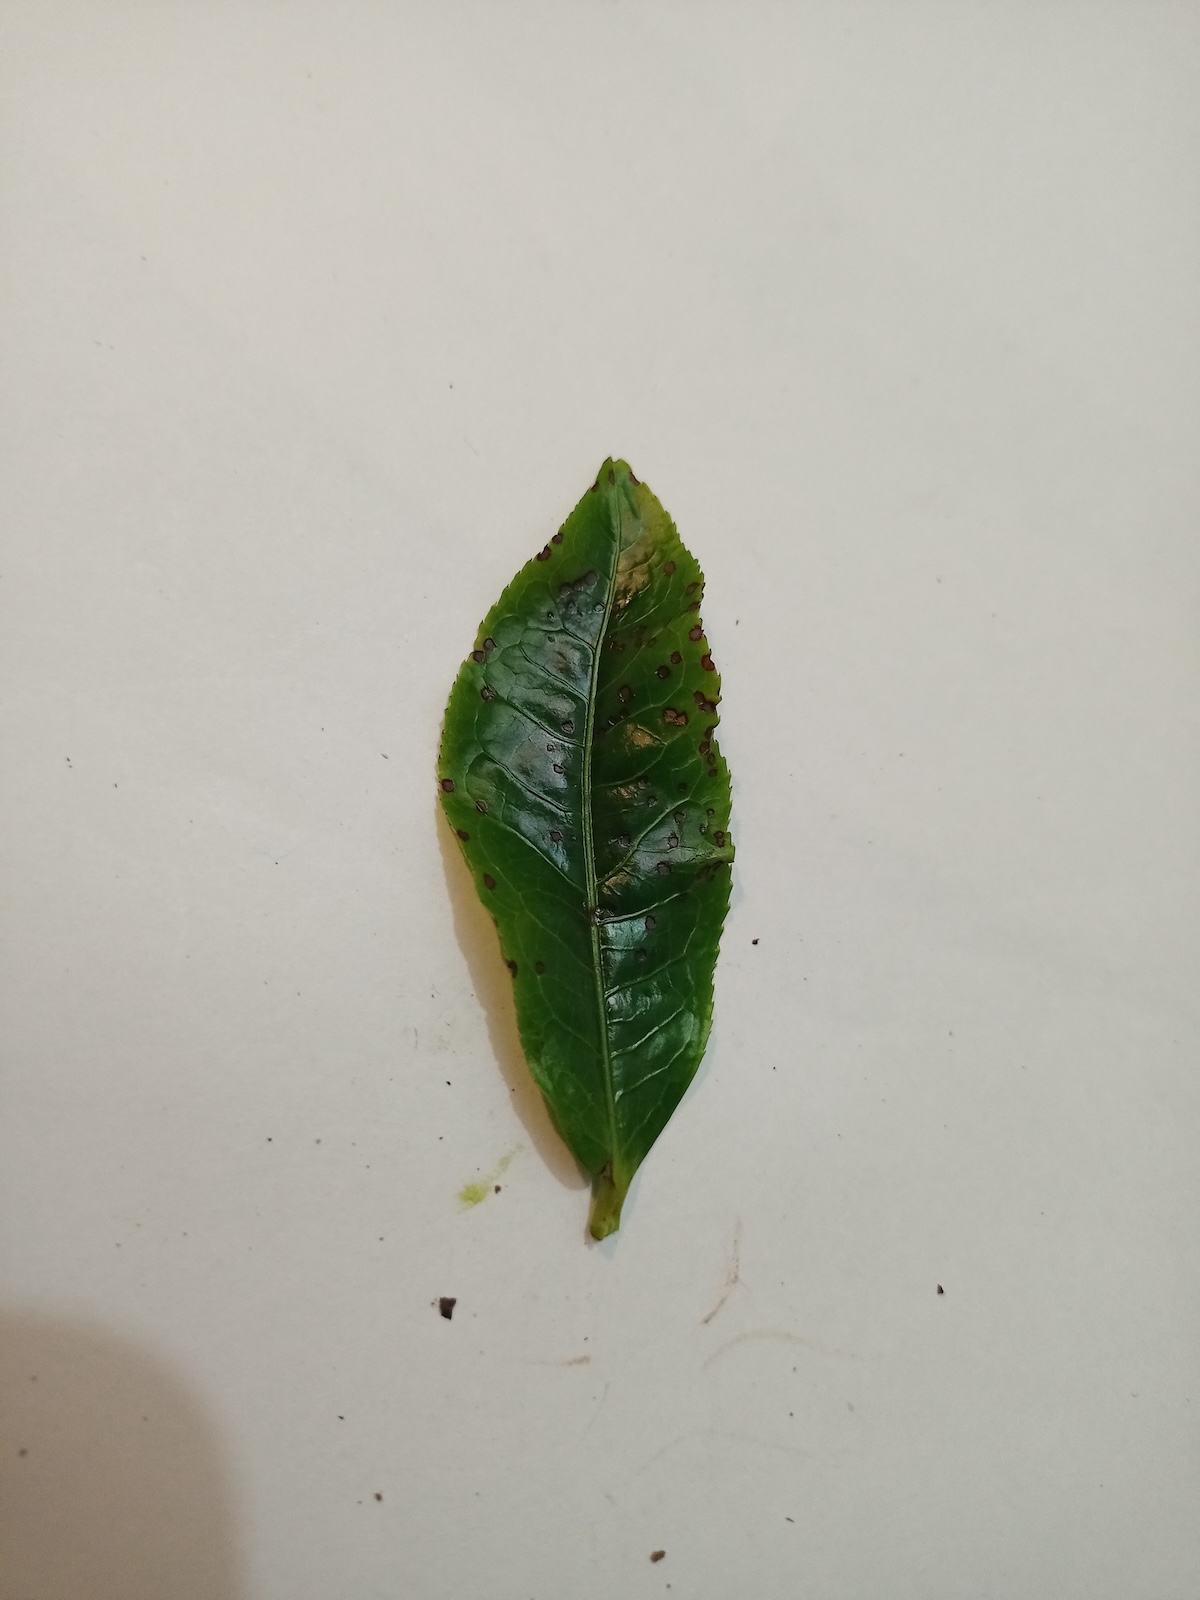
Label: Helopeltis